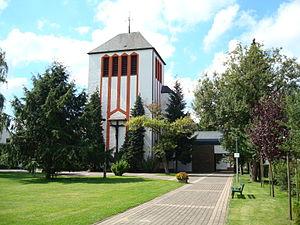
Emmelshausen est une municipalité et chef-lieu du Verbandsgemeinde Emmelshausen, dans l'arrondissement de Rhin-Hunsrück, en Rhénanie-Palatinat, dans l'ouest de l'Allemagne. La localité se situe à 6 km du Rhin au sud de Boppard et de Coblence et à l'ouest de Sankt Goar.